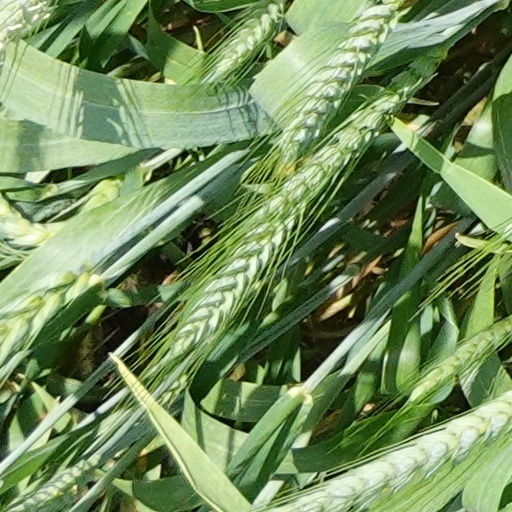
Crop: wheat